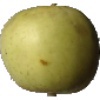
Label: Apple Golden 3